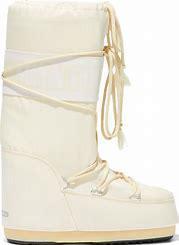
Brand: Moon
Model: Boot Moon Icon Nylon